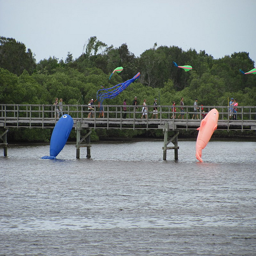
many kites flying in the air near a pier
A group of people on a bridge fly kites.
Some kites and inflatable fish along a pier over the water.
People cross a bridge with sea animal balloons.
People on the pier are flying kites shaped like fish.